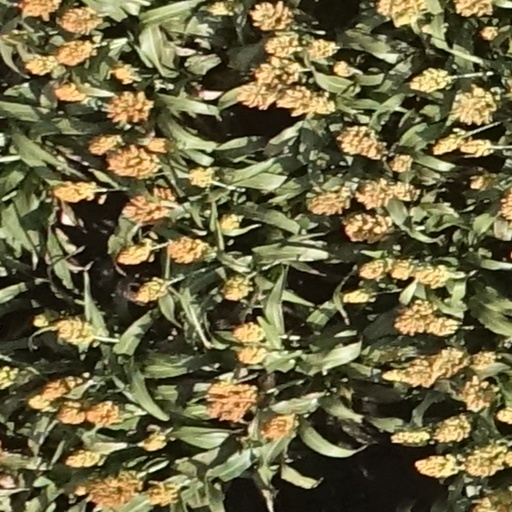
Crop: sorghum